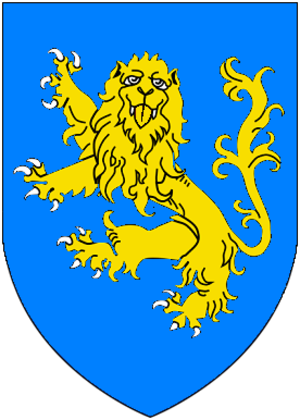
Robert FitzHamon ou Robert fitz Haimon, seigneur d'Évrecy en Normandie, lord de Gloucester en Angleterre et conquérant de Glamorgan au Pays de Galles, fut un important baron anglo-normand du règne de Guillaume le Roux et Henri Iᵉʳ d'Angleterre.